Paddington Town Hall, London

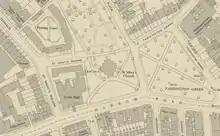
Paddington Green and Town Hall on a 1954 map

The new hall was designed by James Lockyer in the neoclassical style, built in white brick with stone dressings and was completed in 1853. The design involved a symmetrical main frontage with seven bays facing onto Harrow Road with the last two bays at each end projected forward as pavilions; the central section of three bays, featured a porch formed by a colonnade of Tuscan order columns supporting a canopy. The building became the headquarters of the Metropolitan Borough of Paddington when it was formed in 1900; it was enlarged at that time and enlarged again in 1920.